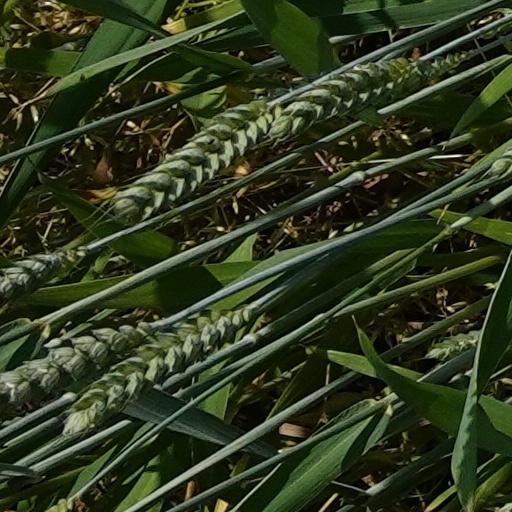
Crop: wheat